2012 Martine Aubry presidential campaign

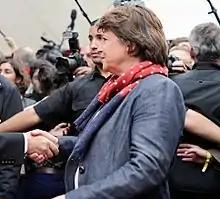
Aubry campaigning in September 2011

First Secretary of the Socialist Party Martine Aubry began a campaign for the Socialist Party and Radical Party of Left presidential primary, 2011 for President of France in June 2011. Aubry announced she was running for president during a meeting in former train station of Lille-Saint-Sauveur held on 28 June 2011.